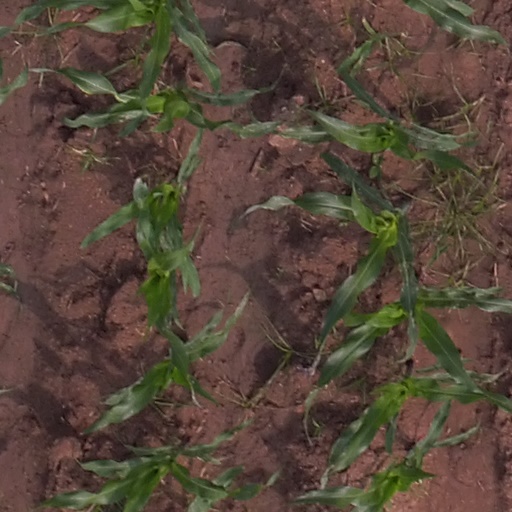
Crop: maize; corn